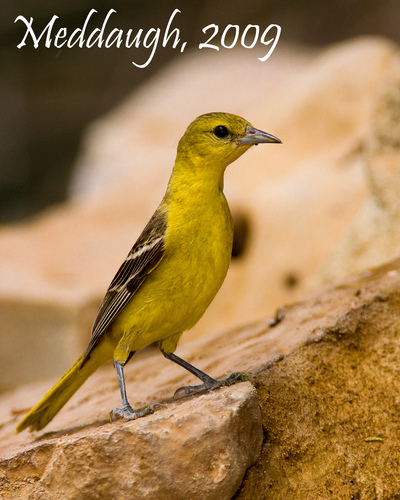
the yellow bird has a narrow beak and brown wings trimmed in white.
a colorful yellow bird with dark brown wings and white wingbars.
this is a yellow bird with black wings and a large black beak.
this bird is yellow and brown in color with a sharp beak, and black eye rings.
a bright yellow bird with black and white wings and black legs.
the brown wings have white wing bars, the bill is short and pointed, and the head is small compared to the body.
this bird has wings that are yellowblack and has a yellow body
this bird is yellow and black in color, with a sharp beak.
this yellow bird has brown wings, a long tarsus and a straight bill
this bird has wings that are black and has a yellow chest
Species: Scott Oriole